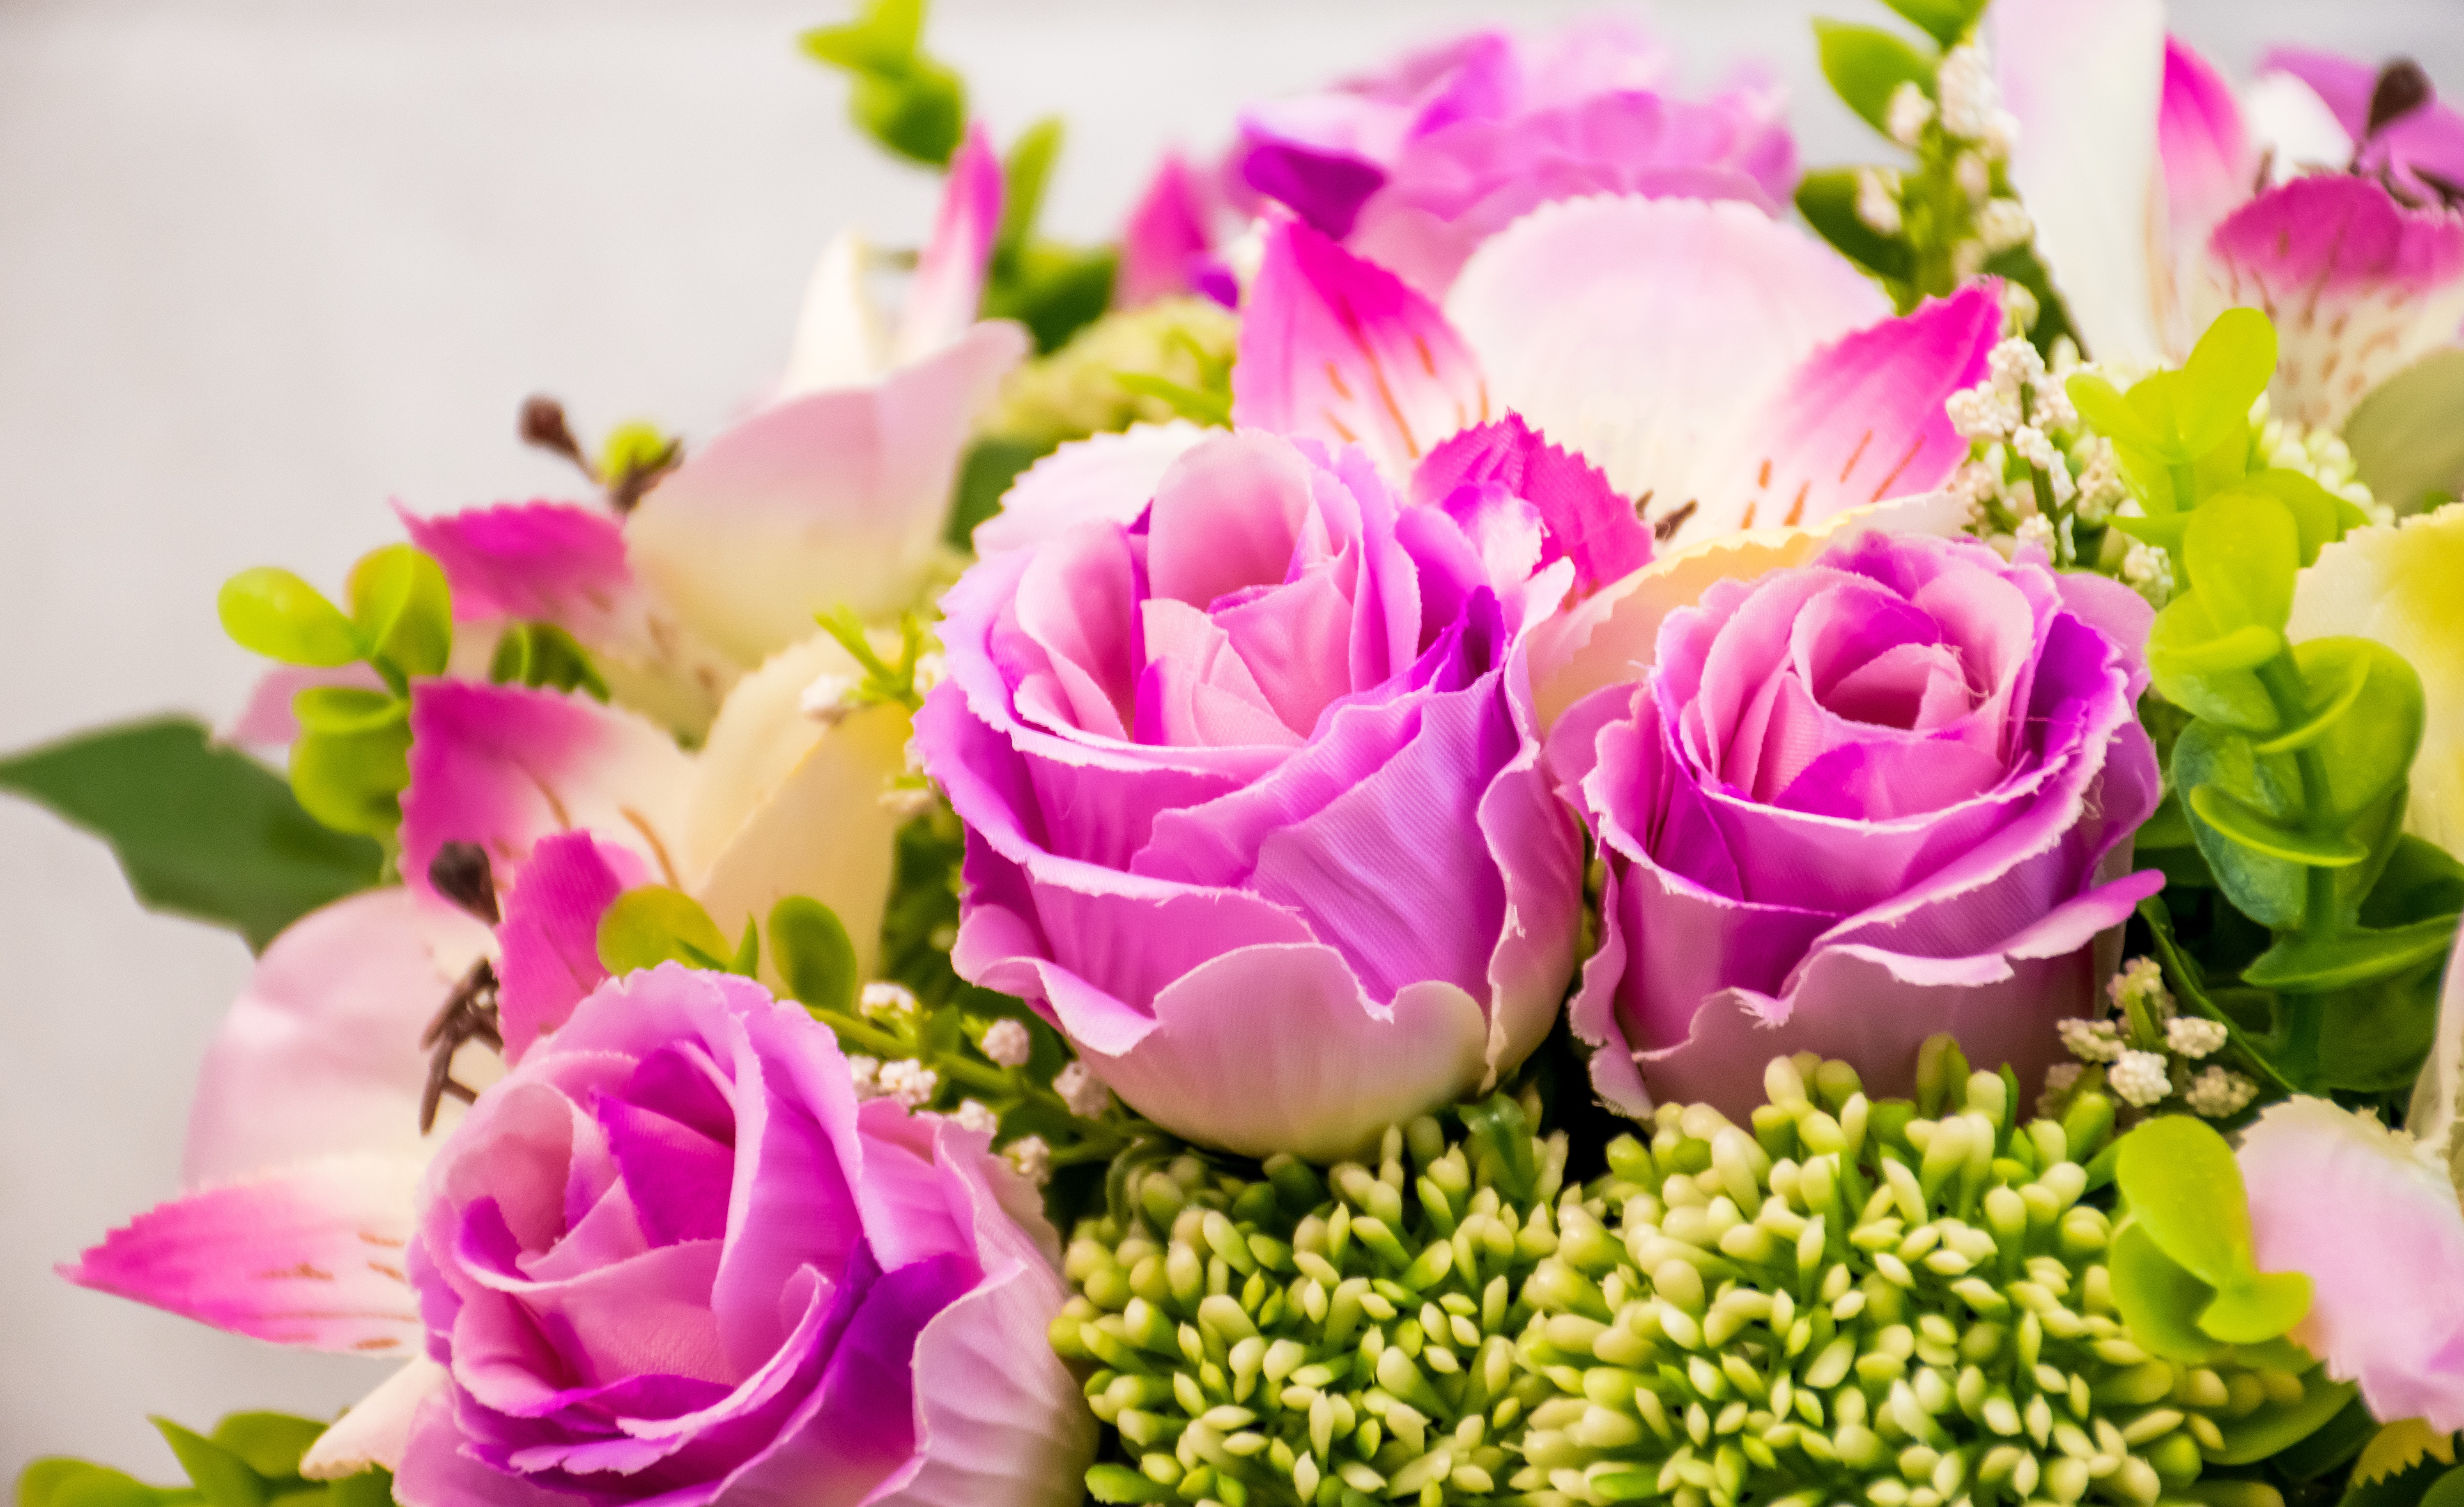
blossom, plant, flower, petal, bloom, bouquet, pink, flora, plants, flower arrangement, flowers, roses, leaves, petals, floristry, peony, macro photography, flowering plant, garden roses, flower bouquet, cut flowers, floral design, land plant, flower arranging